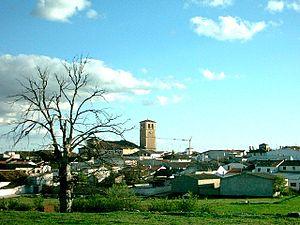
Campillo de Altobuey est une commune d’Espagne, dans la province de Cuenca, communauté autonome de Castille-La Manche.